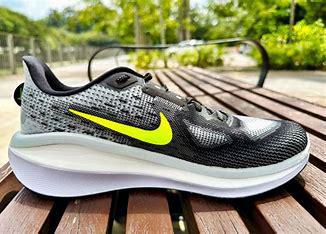
Brand: Nike
Model: Vomero 17